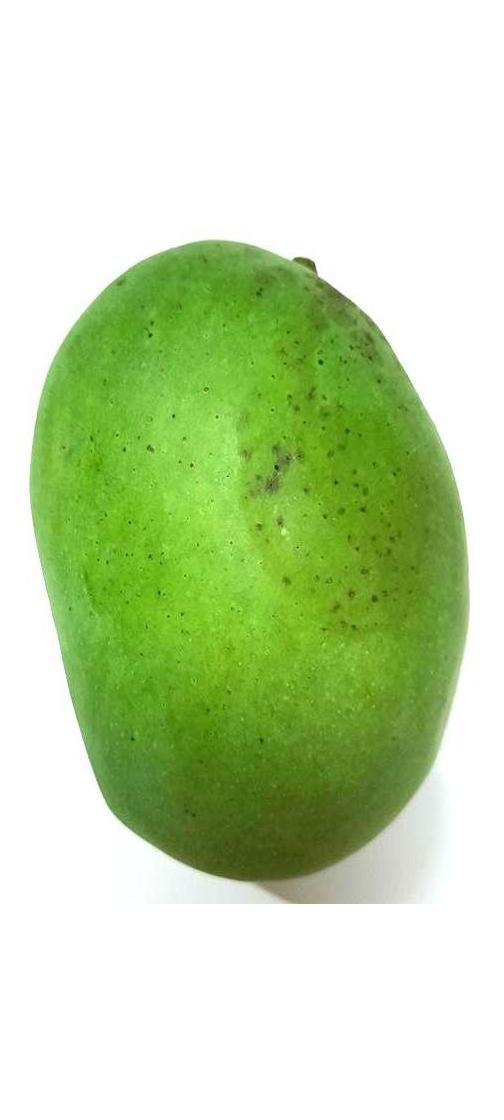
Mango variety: Shada